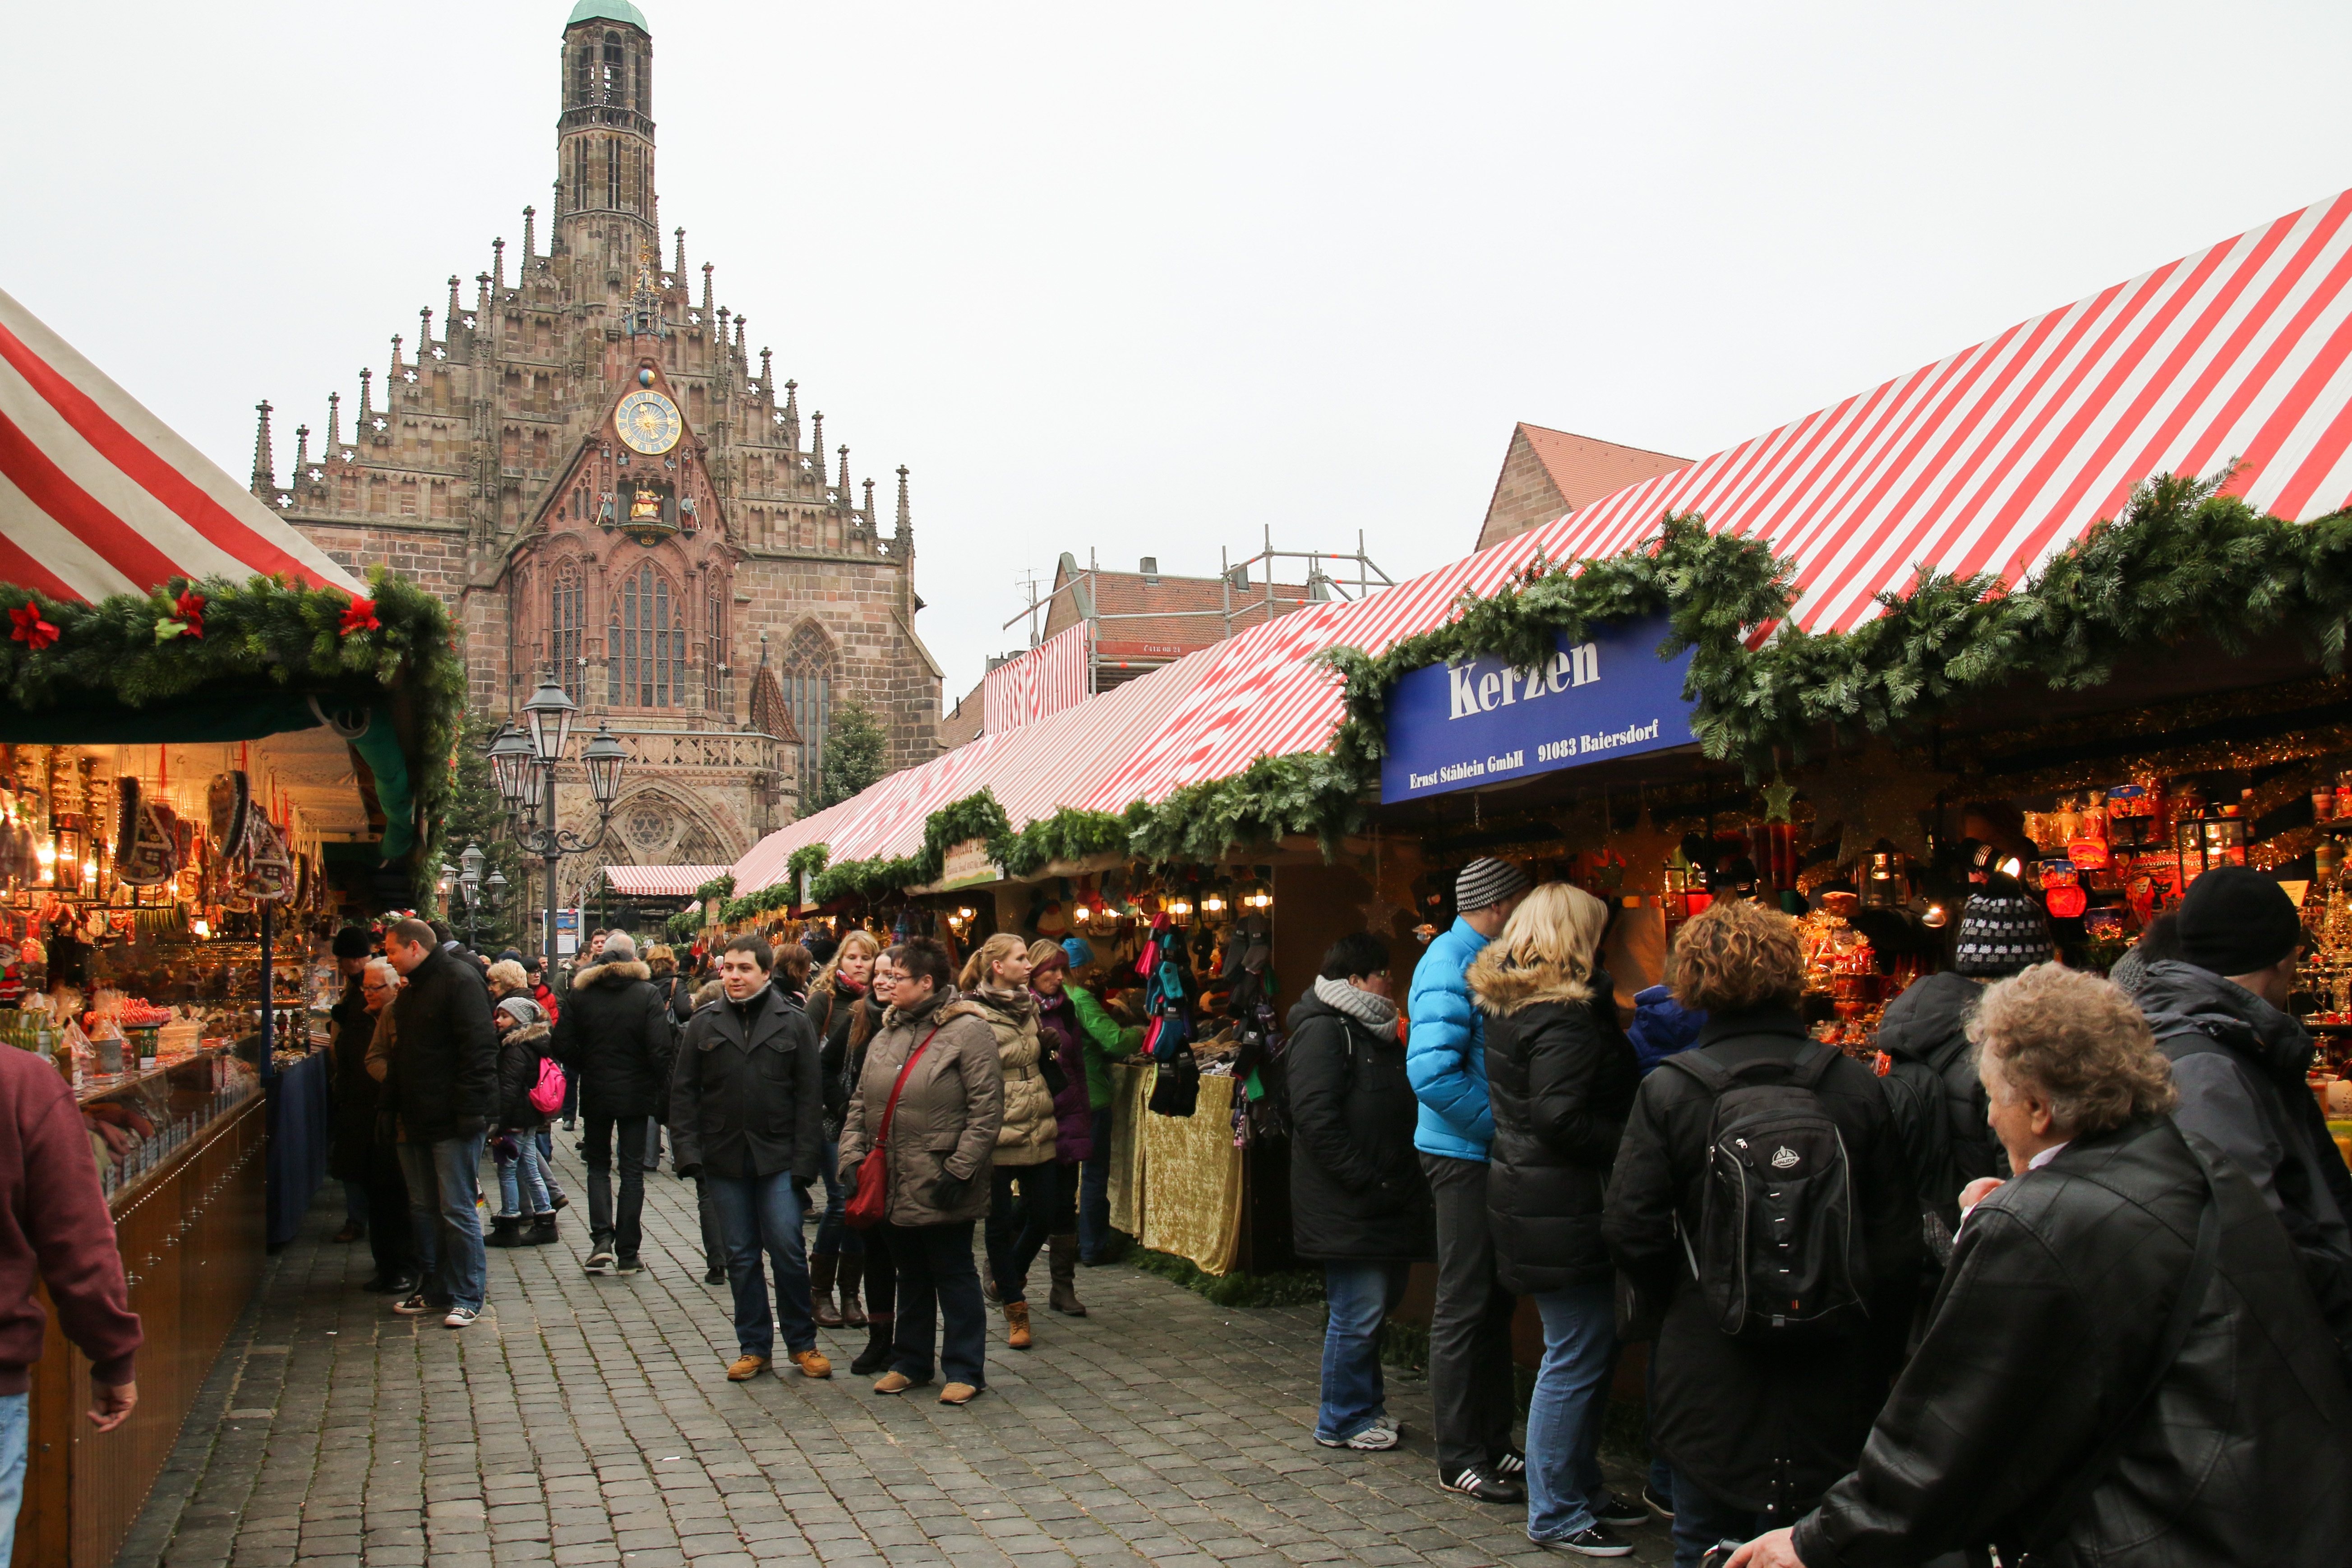
people, town, city, crowd, travel, market, tourism, christmas, public space, temple, christmas market, nuremberg, christmas buden, christkindlesmarkt, human settlement